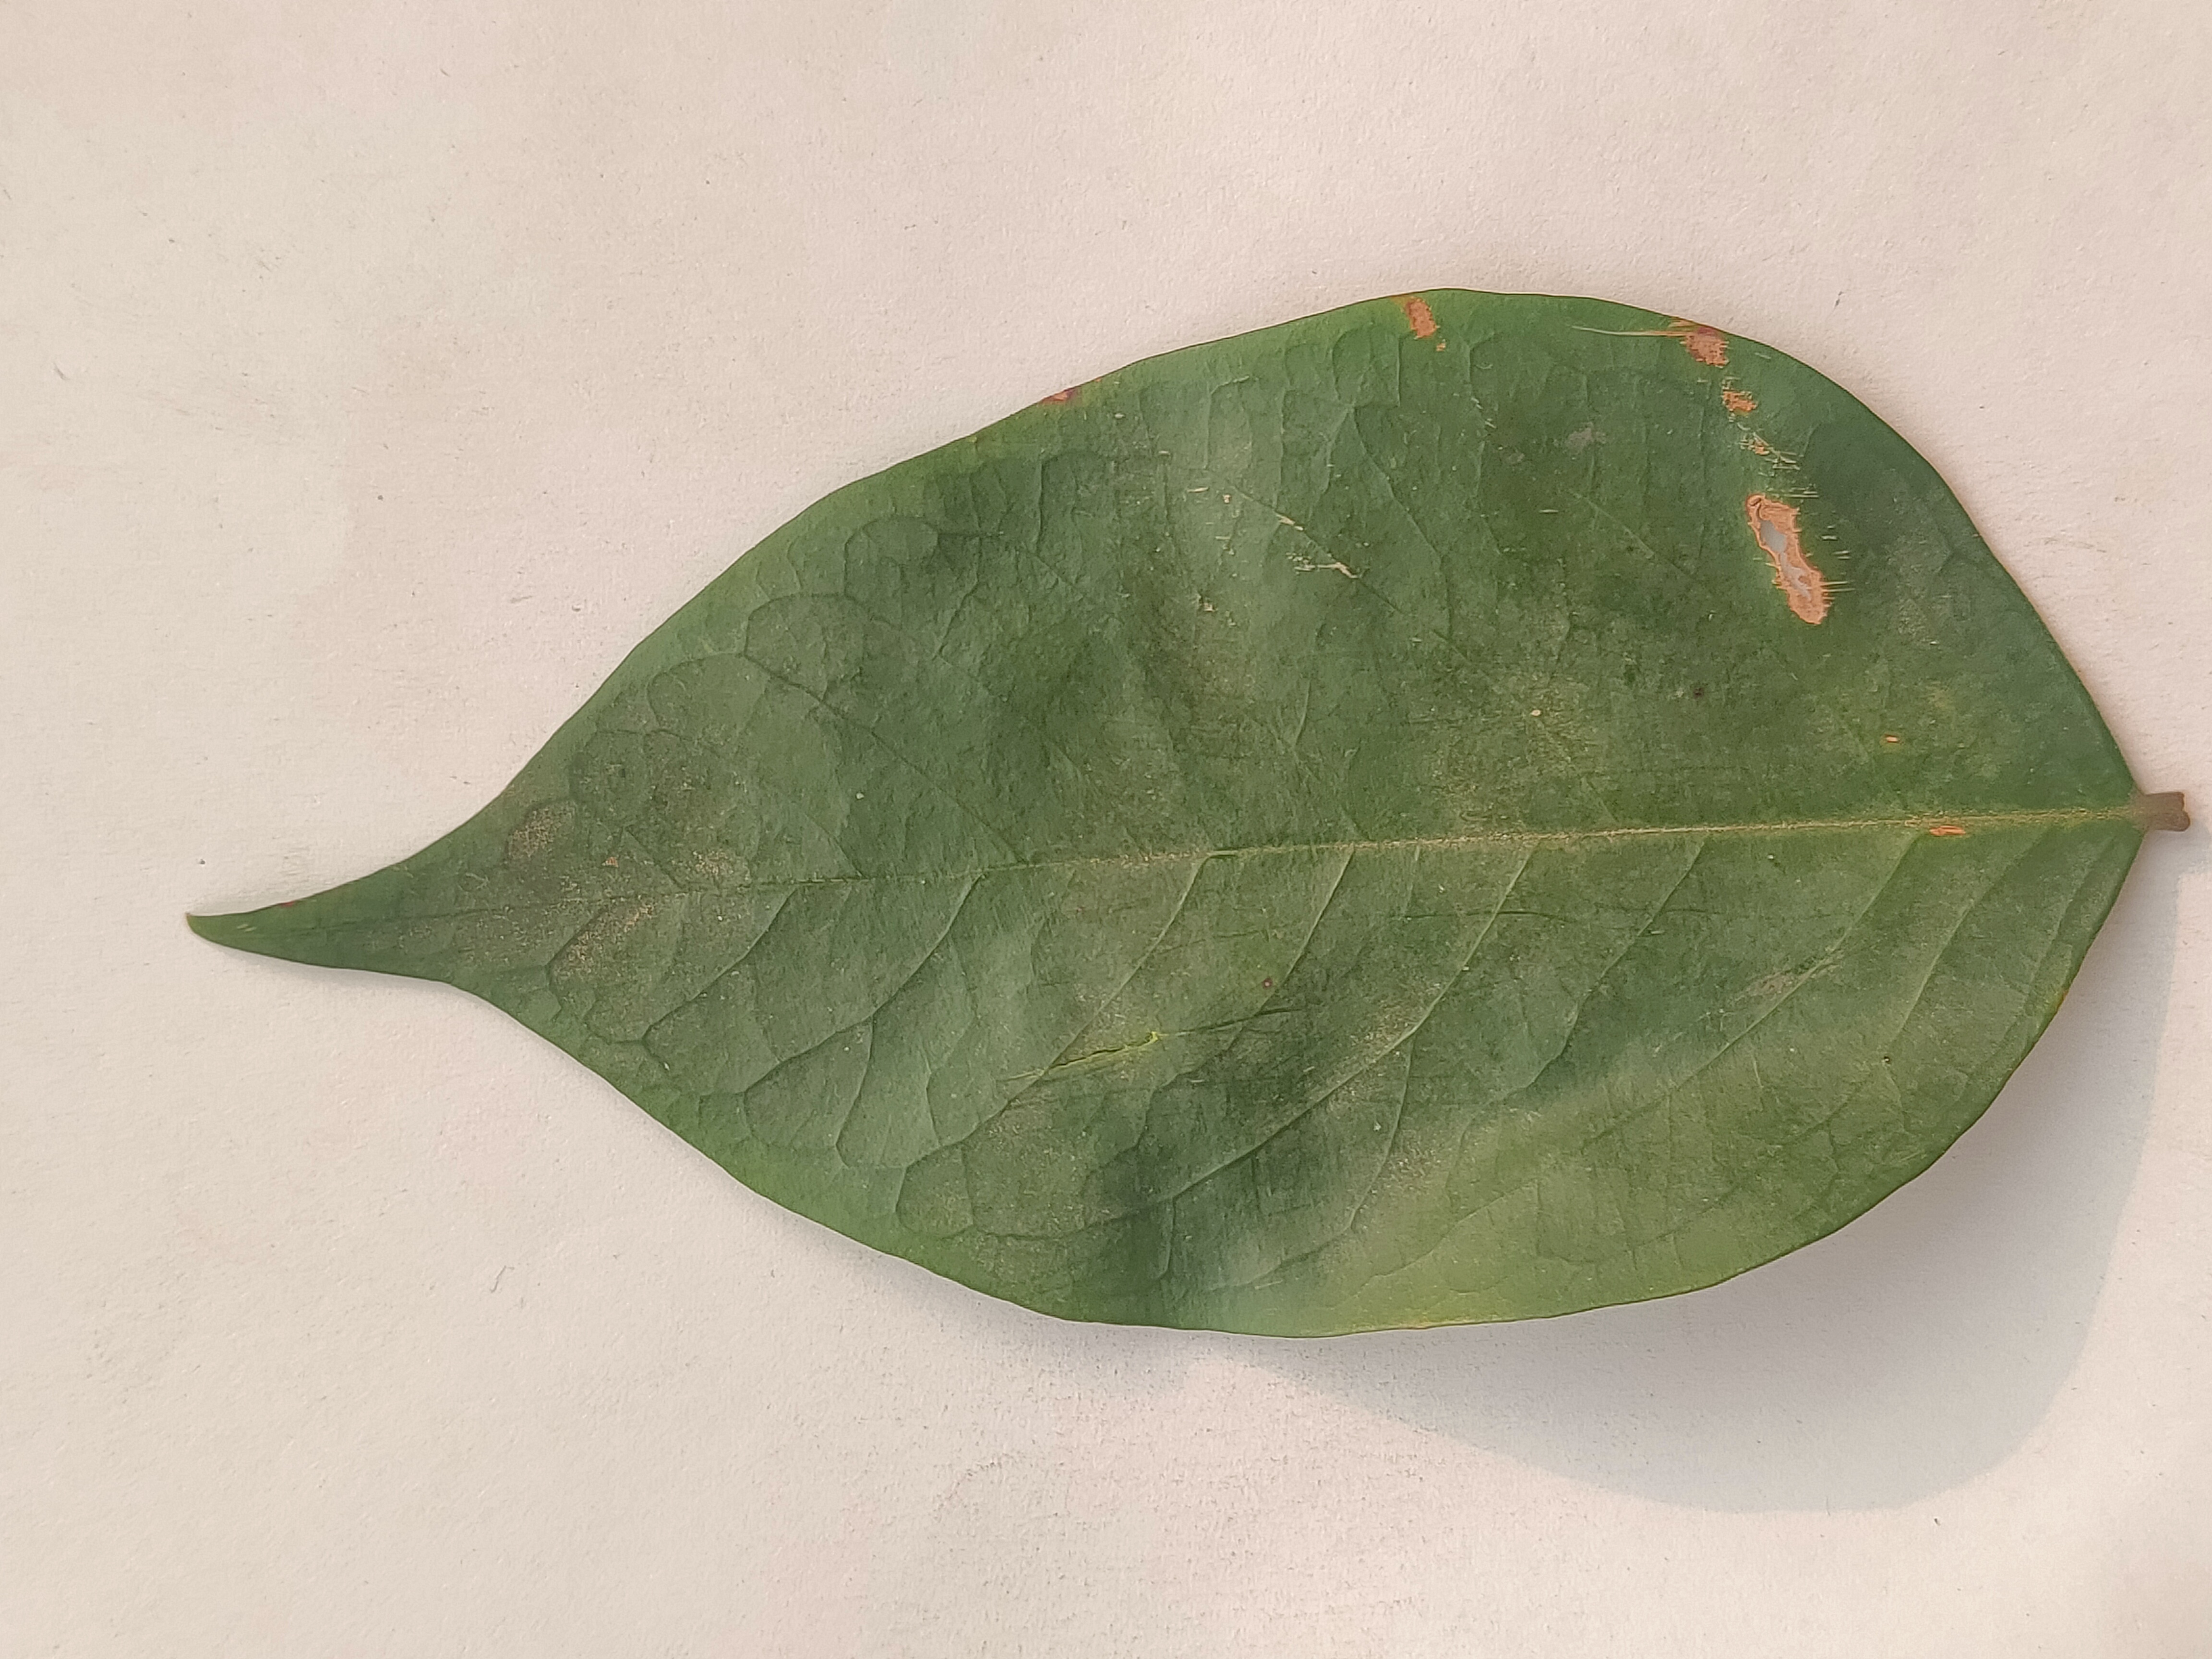
Leaf variety: Star Fruit